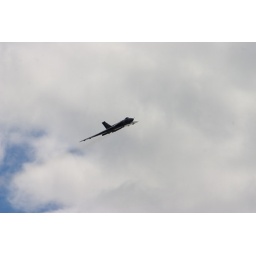
Vulcan flying on Saturday 19th at Farnborough. Shots taken fron 1st floor window in Frimley Green